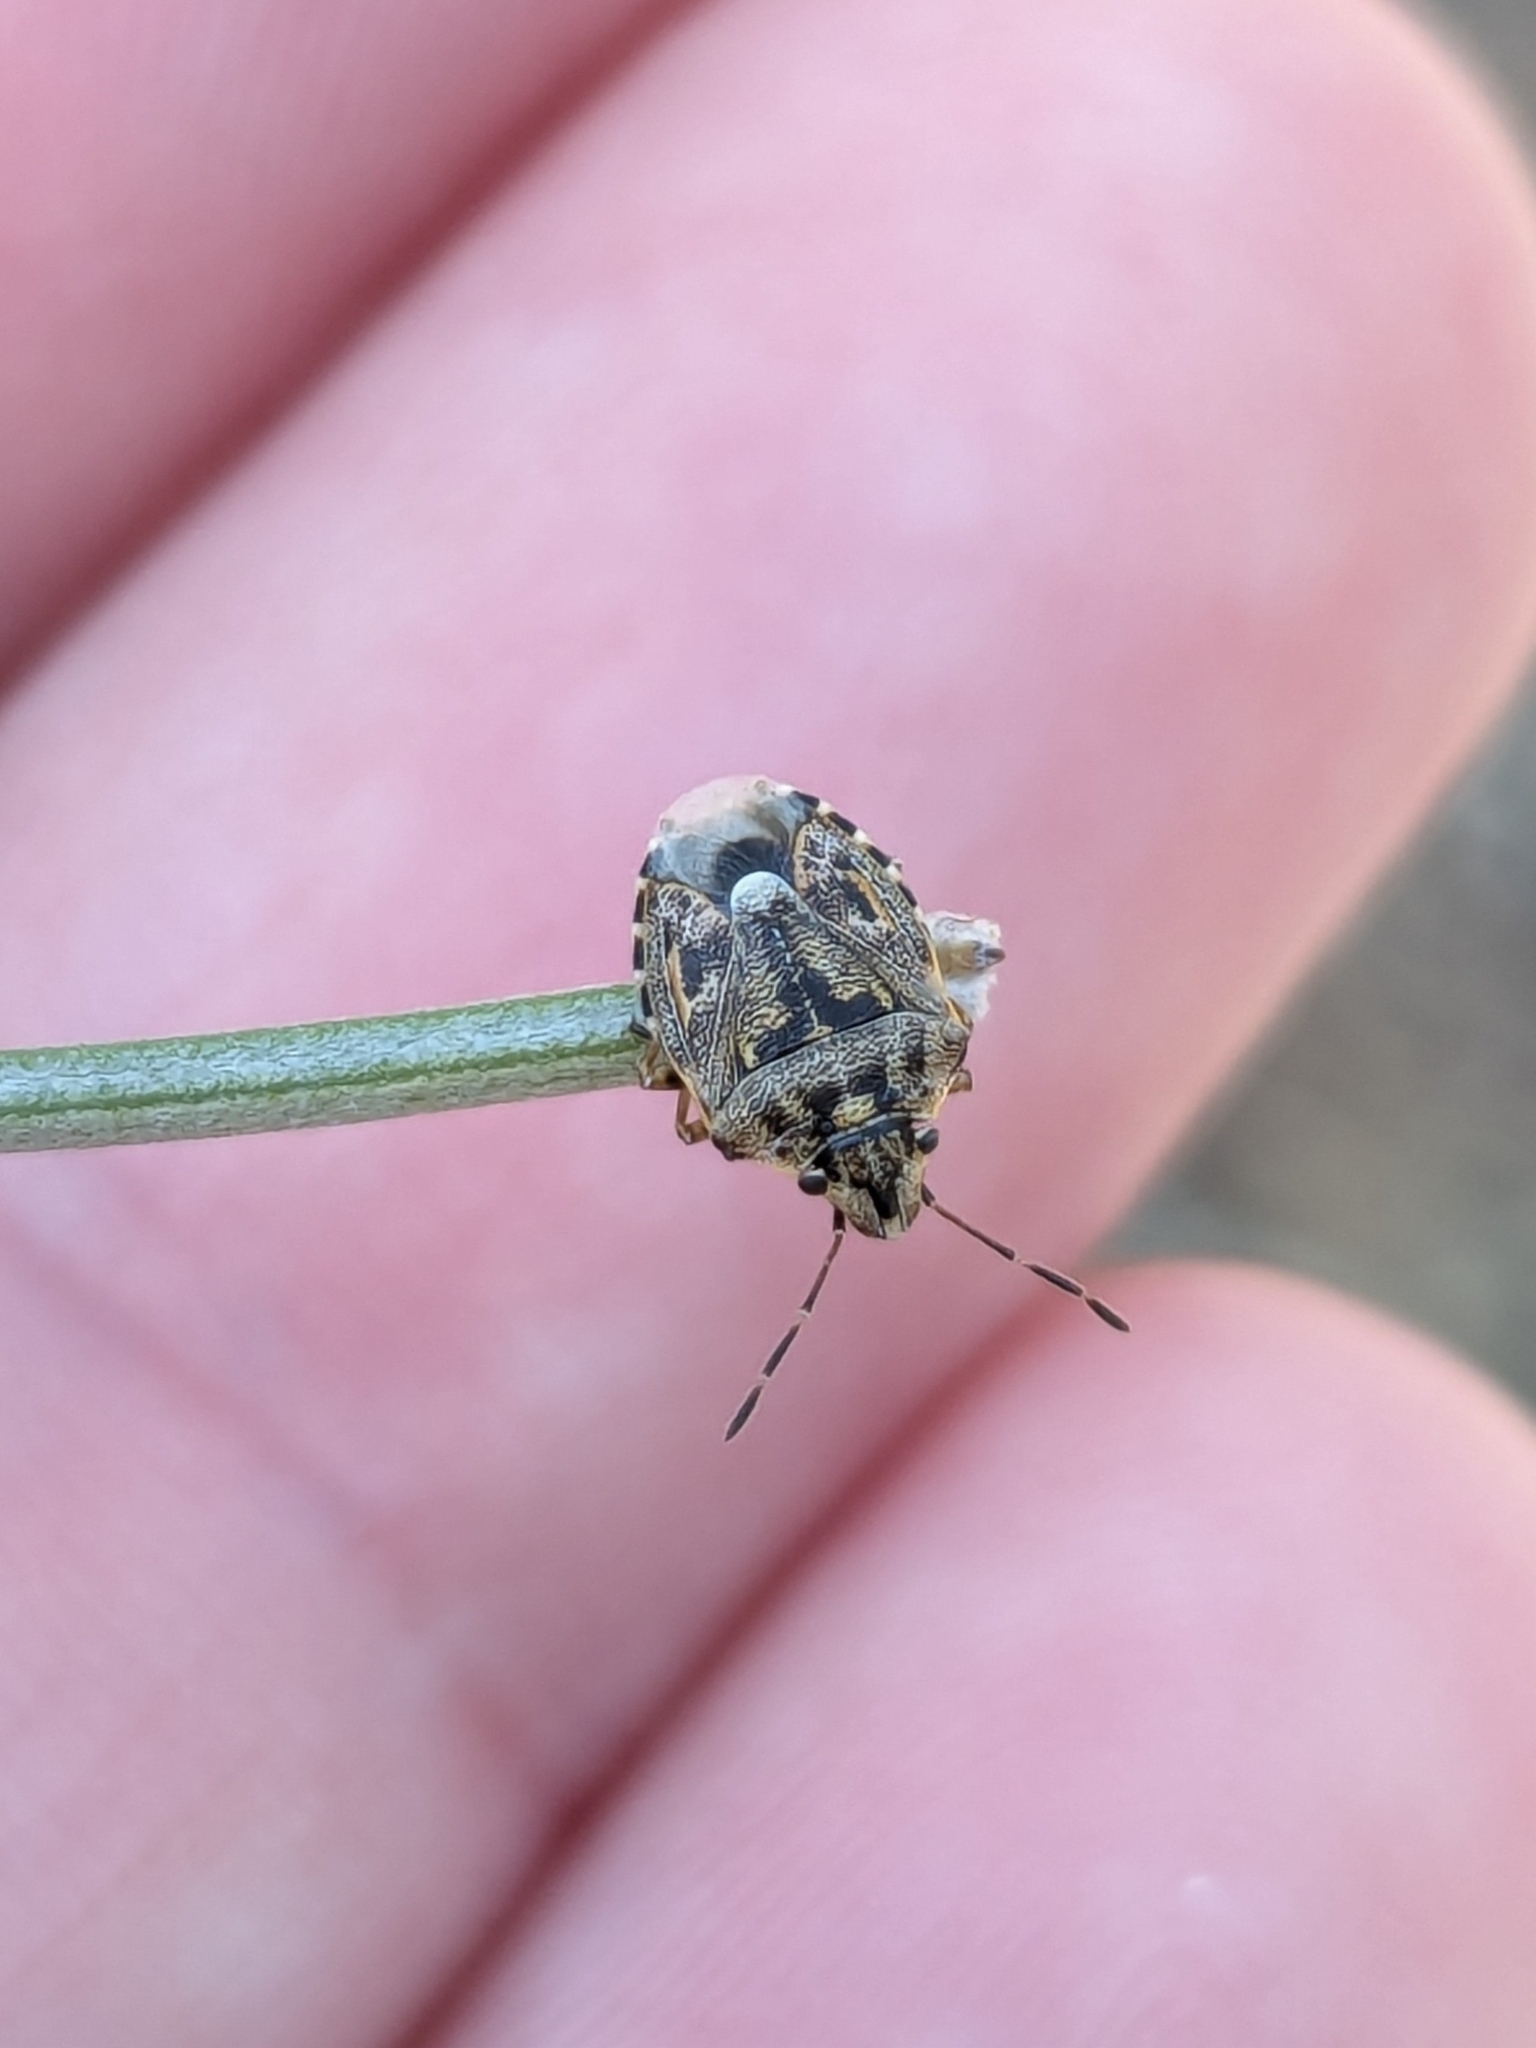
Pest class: stink_bug